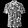
Label: Shirt